Tanga, Tanzania

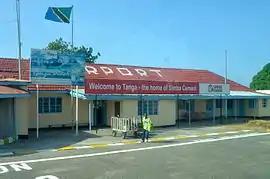
The Tanga airport arrivals lounge.

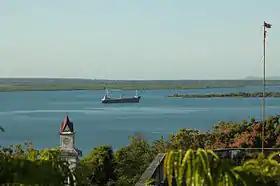
A ship anchored in the Tanga Bay.

Tanga has a small airport and is currently served by only three regional airlines, providing scheduled services to Dar es Salaam, Pemba Island and Zanzibar. In 2014 the airport served less than 30,000 passengers. There are also a small number of private airstrips in the surrounding area around the city that facilitate the private estates and surrounding industries.